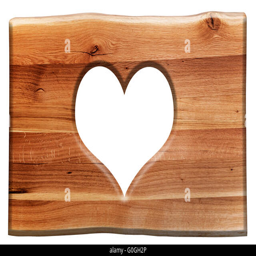
heart shape cut in a wooden board isolated on white .